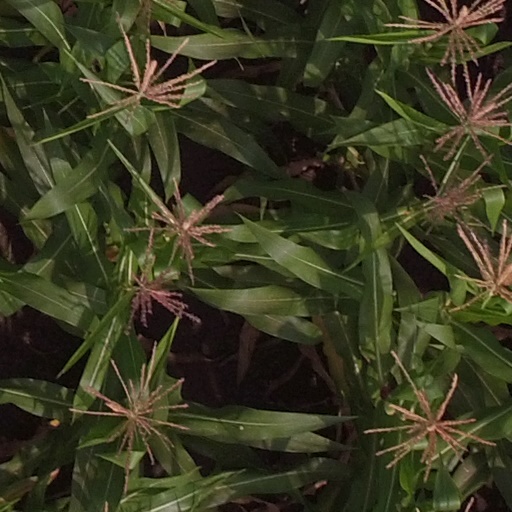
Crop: maize; corn